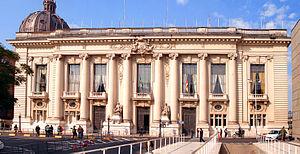
Voici une liste des sièges des gouvernements des États du Brésil.